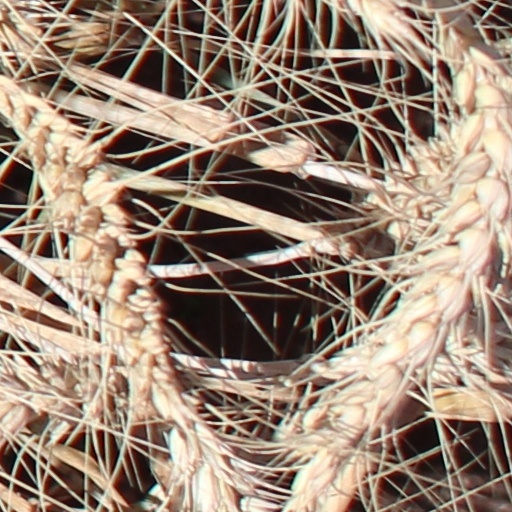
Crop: wheat